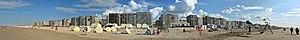
La Panne est une commune néerlandophone de Belgique située en Région flamande dans la province de Flandre-Occidentale.